Kiltseva Road

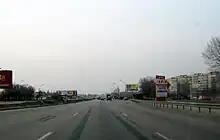

Kiltseva Road (Ring Road) is a street in the Sviatoshynskyi, Solomianskyi and Holosiivskyi District of Kyiv, Ukraine, running along the city's administrative border from Odesa Square in the south where it intersects with the M05 highway to an intersection with the M06 highway and Prospect Peremohy in the north. The road servers as the western bypass of Kyiv, forming the central part of a beltway called the Great Beltway, which as of 2022 covers the part of the city on the right bank of the Dnipro river.